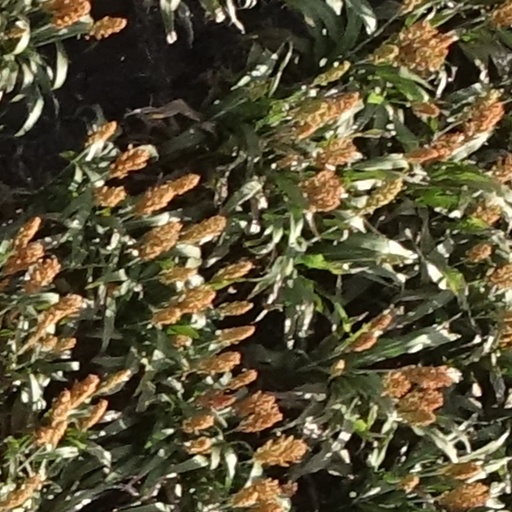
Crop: sorghum